Fireworks

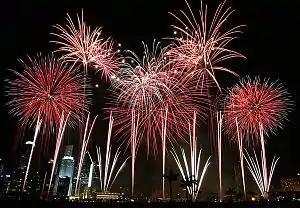
Singapore Fireworks Festival 2006, 8 August 2006

In the United States, fireworks laws vary widely from state to state or county to county. Federal, state, and local authorities govern the use of display fireworks in the United States. The Consumer Product Safety Commission (CPSC) regulates consumer fireworks at the federal level through the Federal Hazardous Substances Act (FHSA). The National Fire Protection Association (NFPA) sets forth a set of codes that give the minimum standards of display fireworks use and safety in the U.S. Both state and local jurisdictions can further add restrictions on the use and safety requirements of display fireworks. There are currently 46 states in the United States in which fireworks are legal for consumer use.